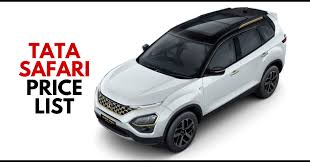
Label: noambulance